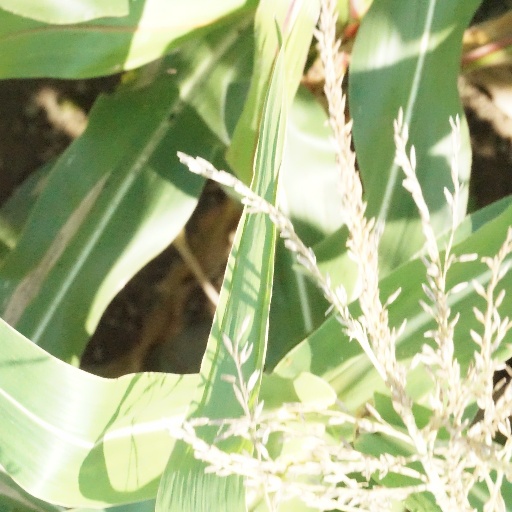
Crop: maize; corn